The Pharaoh Who Conquered the Sea

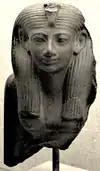
Fragmentary statue of Hatshepsut, quartz diorite, c. 1498–1483 BC "Museum of Fine Arts, Boston"

David Stubbs of "The Guardian" described the film as "part insight into the enigma of a very early feminist icon, part watching people build a giant model kit." Paul Whitelaw of "The Scotsman" praised the film for depicting a "convincing case to support the hypothesis that, contrary to popular belief, the ancient Egyptians possessed the technological wherewithal to sail the high seas," but sardonically remarked that the narrator "sounded like Miriam Margolyes as the sexy rabbit from the Cadbury's Caramel adverts," a choice that was "tenuously apt" because of the "soft-focus dramatic reconstructions, Hatshepsut feeding grapes to her royal monkey etc" that "resembled a Flake ad."